Bill Virdon

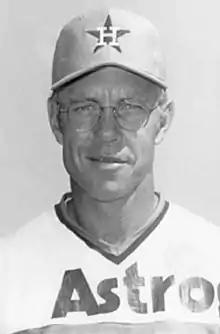
Virdon in 1976

Virdon began operating a baseball academy in 1956. After the 1962 season, Virdon coached in the Arizona Instructional League. He coached in the Florida Instructional League following the 1964 season. Following his retirement as a player after the 1965 season, Virdon spent the next two seasons as a manager in the minor leagues for the New York Mets' organization. In 1966, he managed the Williamsport Mets of the Eastern League, and in 1967, he managed the Jacksonville Suns of the International League. He led Williamsport to a 68–72 win–loss record, and Jacksonville to a 66–73 record.